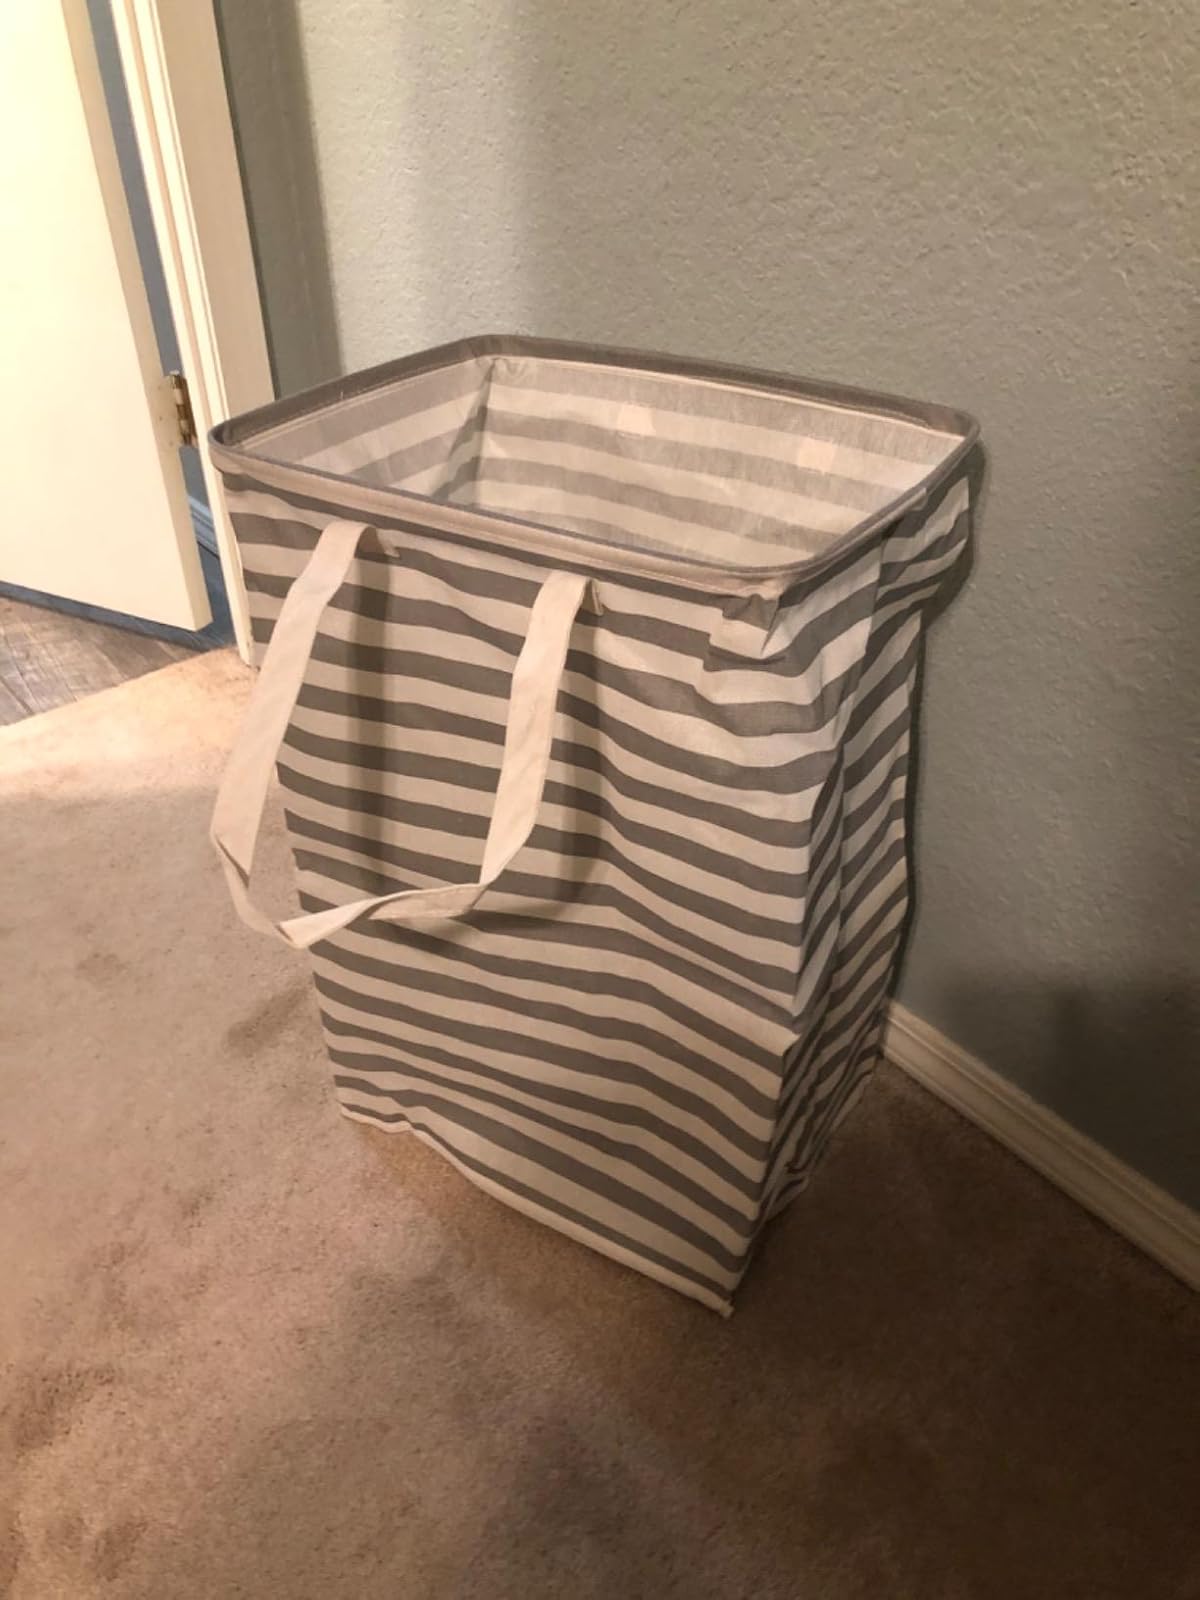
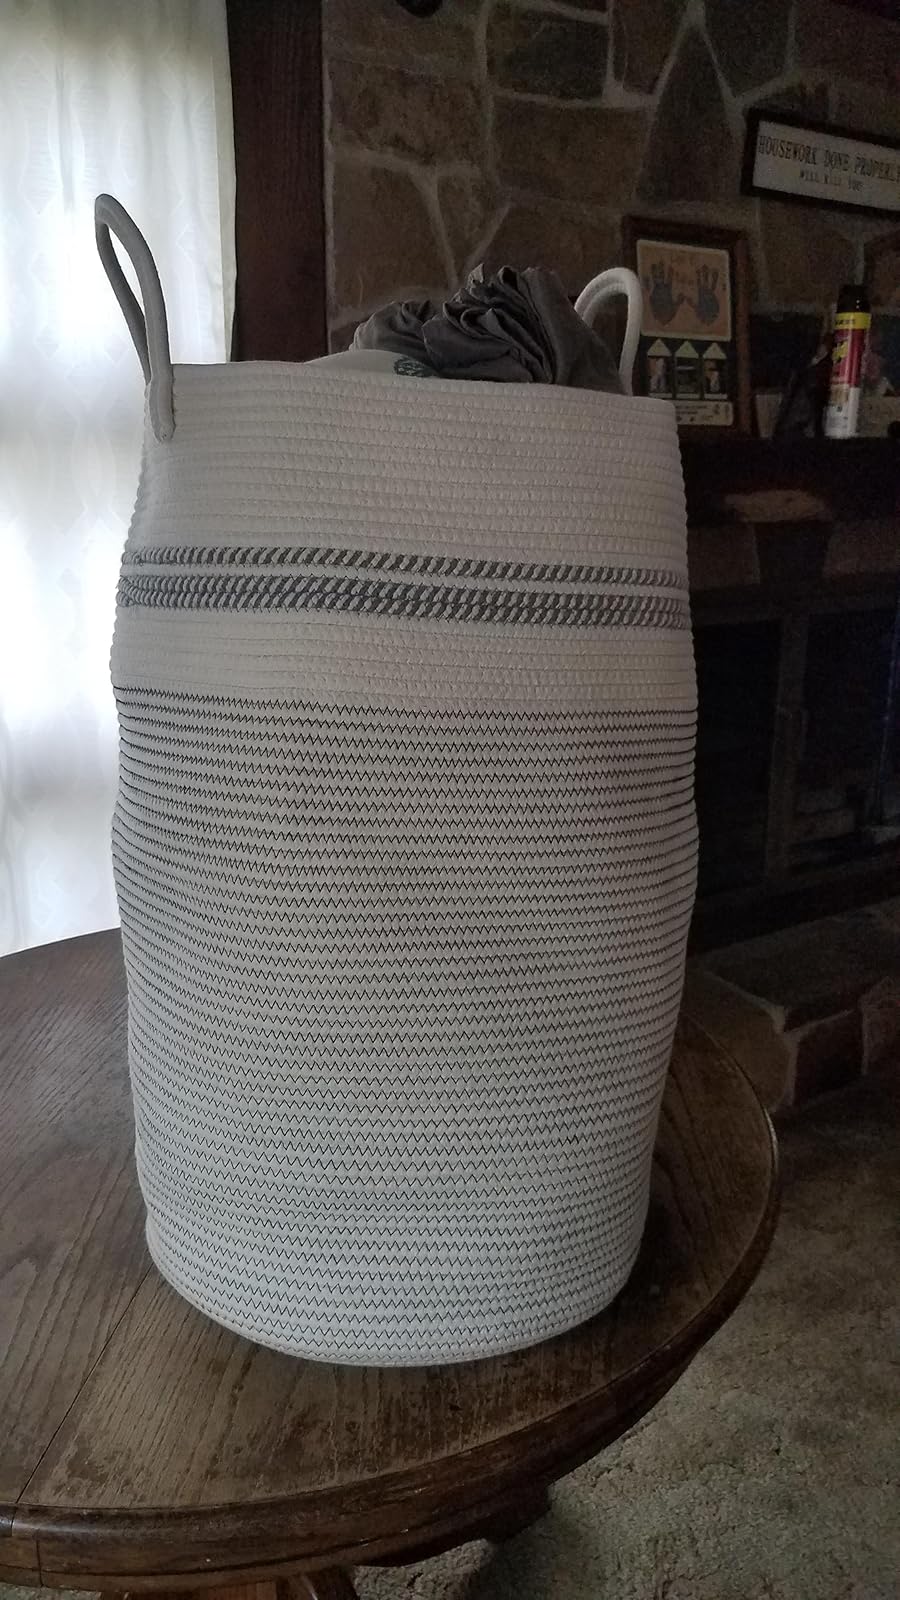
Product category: items_hamper
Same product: no